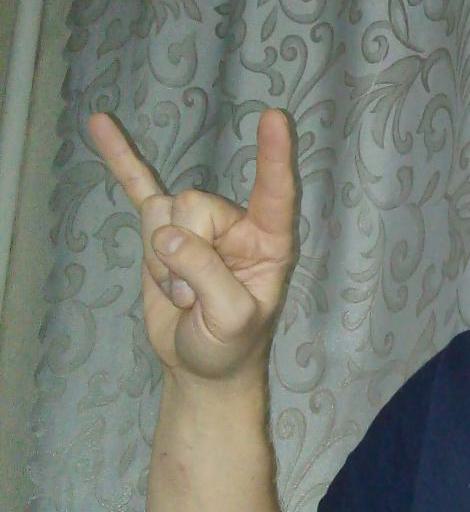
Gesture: rock